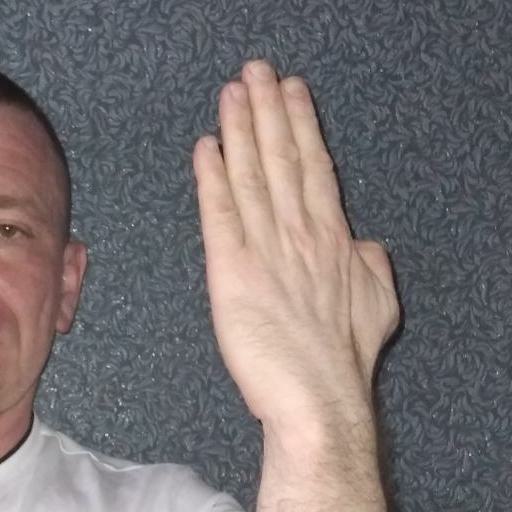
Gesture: stop_inverted